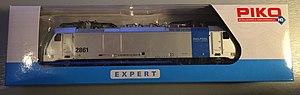
Train miniature Piko - modèle 97749 - Sncb railpool 2861 - E186183-0 - Photo Boite - Échelle HO
Piko est une marque allemande de modèles réduits ferroviaires, fondée en 1948.